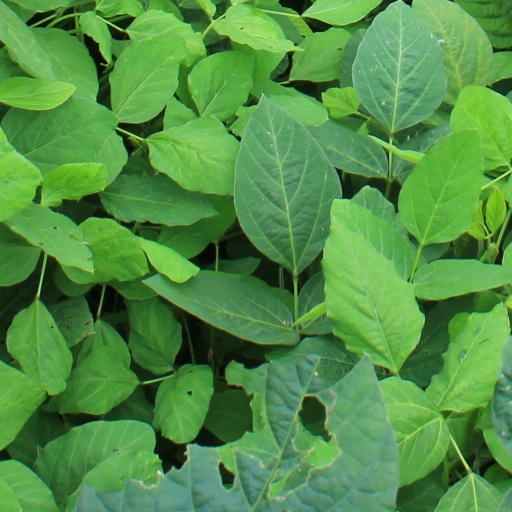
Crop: soybean